Naumburg (Saale) Hauptbahnhof

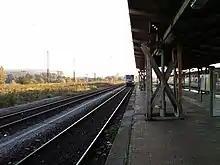
Platform in Naumburg

The station was opened in 1846, when the Thuringian Railway went into operation. The Naumburg–Reinsdorf railway was opened on 1 October 1889. This line once connected to the Sangerhausen–Erfurt railway. Finally, the Naumburg–Teuchern railway opened on 28 June 1900. This connects to the Weißenfels–Zeitz railway.